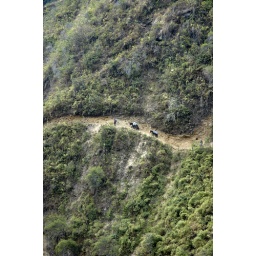
A narrow road in the mountains